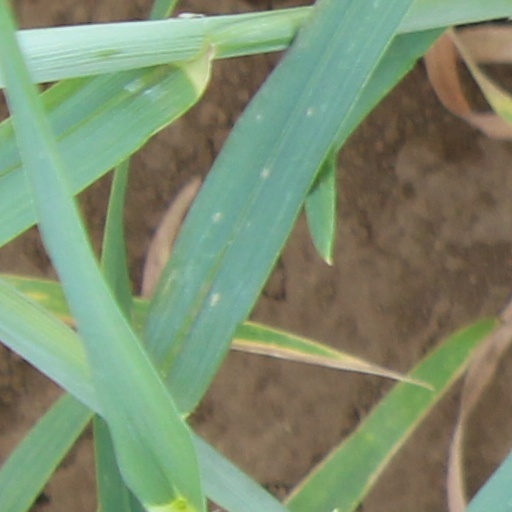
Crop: wheat